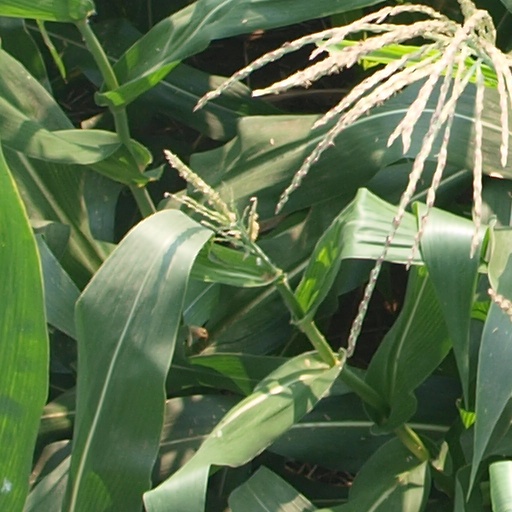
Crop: maize; corn